Kristiania Sporveisselskab

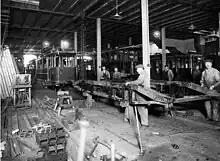
Homansbyen Depot in 1922

From the company's opening it had charged 10 øre for a ride, but this was raised to 15 øre in 1918, a price which would remain unaltered for the rest of its history. To ease management of such an odd amount, token coins were popular. They were sold with a quantity discount and were commonly used in Oslo as a conventional coin worth 15 øre. During this period the country was experiencing inflation. KES and the labor union could not reach an agreement for wage increases and the company was hit by a strike from 11 January to 22 March 1920. It was resolved through the municipality offering to reduce its charges. As part of the agreement, the 5 øre commuter prices in the morning and afternoon were abolished.